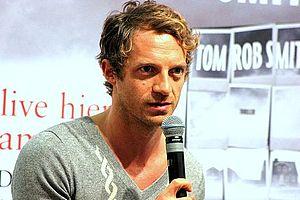
Tom Rob Smith, né à Londres en 1979, est un romancier britannique spécialisé dans le roman policier.